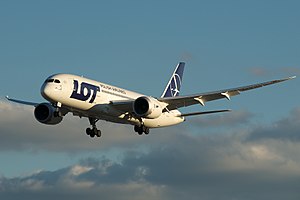
LOT Polish Airlines
En Boeing 787 Dreamliner fra LOT
Polskie Linie Lotnicze LOT eller bare LOT er et polsk flyselskab. Selskabet blev stiftet i 1928 da alle polske flyselskaber blev lagt sammen. Under anden verdenskrig mistede selskabet alle sine fly, men man begyndte dog allerede flyvninger igen fra april 1945 med russiske fly. Efter at have fløjet med russisk producerede fly under hele den kommunistiske periode er selskabet dog nu gået over til at flyve med fly fra vestlige selskaber igen.